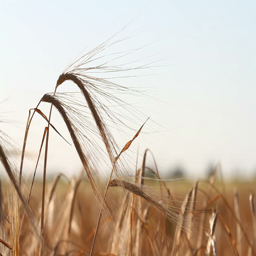
wheat crop sways on the field against the sky .